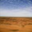
Label: plain